Archaeological site of Mount Bonifato

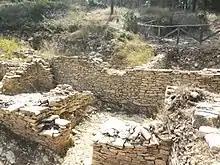
the site with excavations

The archaeological site of Mount Bonifato is situated in the municipality of Alcamo, in the province of Trapani, Sicily, Italy.